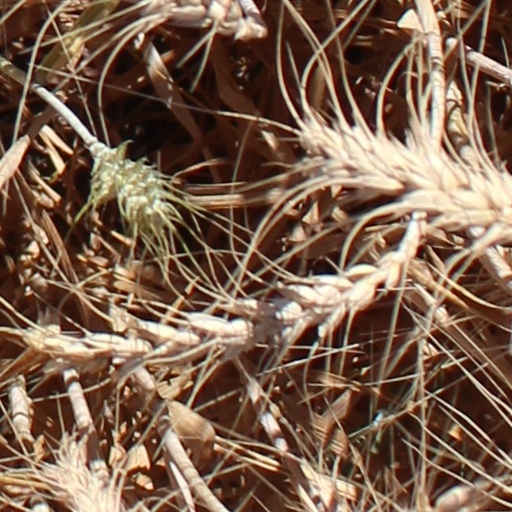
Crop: wheat